Dingee railway station

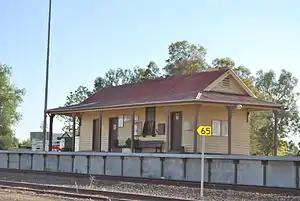
Eastbound view of the station building, October 2008

Dingee railway station is located on the Piangil line in Victoria, Australia. It serves the town of Dingee, and it opened on 21 June 1883 as Talambe. It was renamed Dingee on 15 October 1883. Dingee Railway Station is also known as the least used railway station in Victoria.